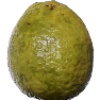
Label: guava